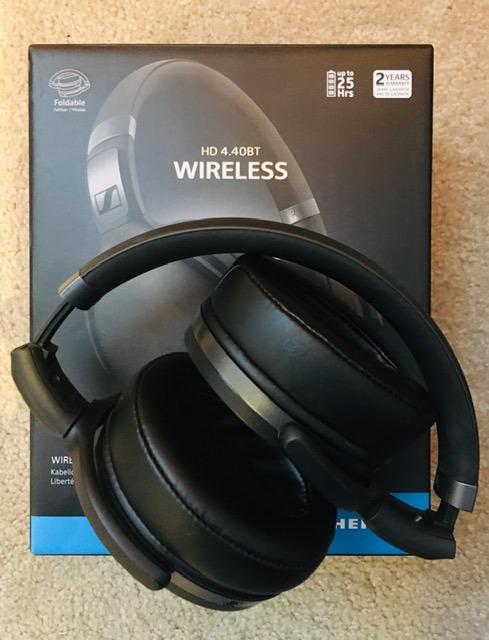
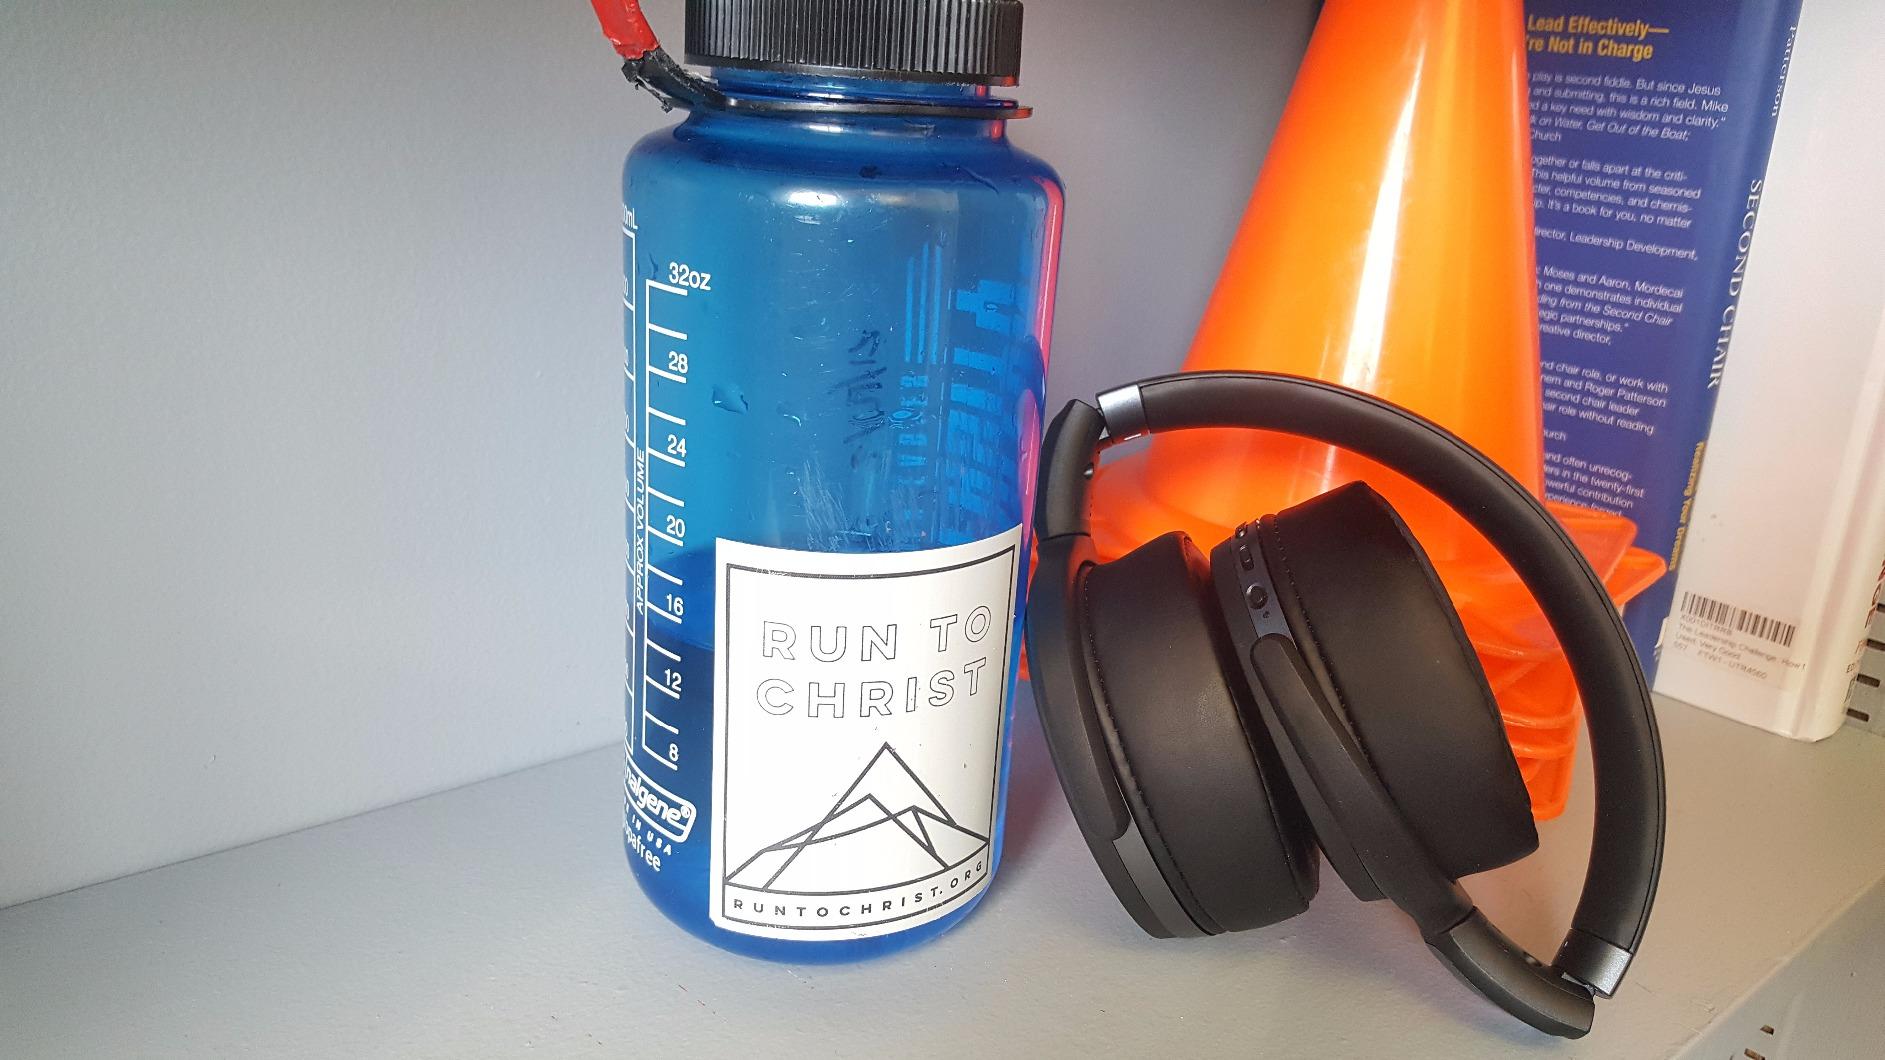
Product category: headphones
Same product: yes